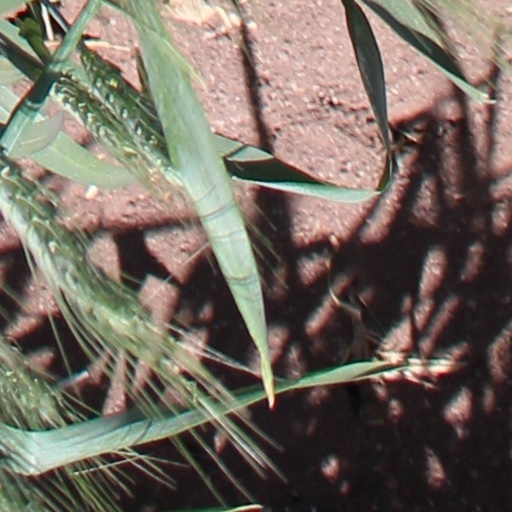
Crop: wheat